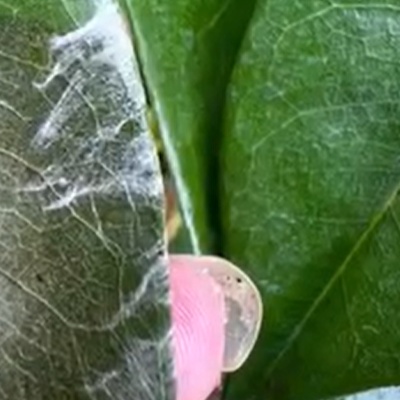
Label: Leaf_Rhizoctonia